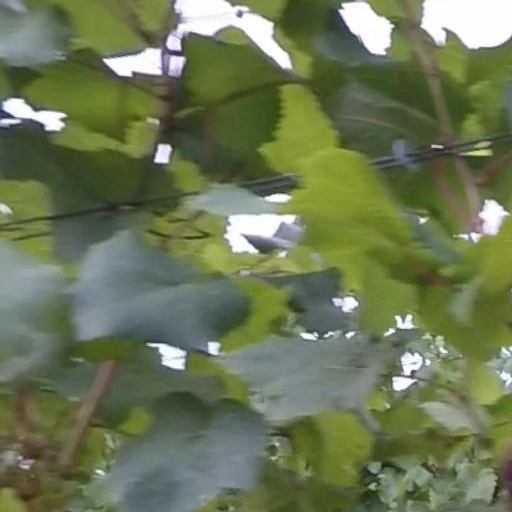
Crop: grape